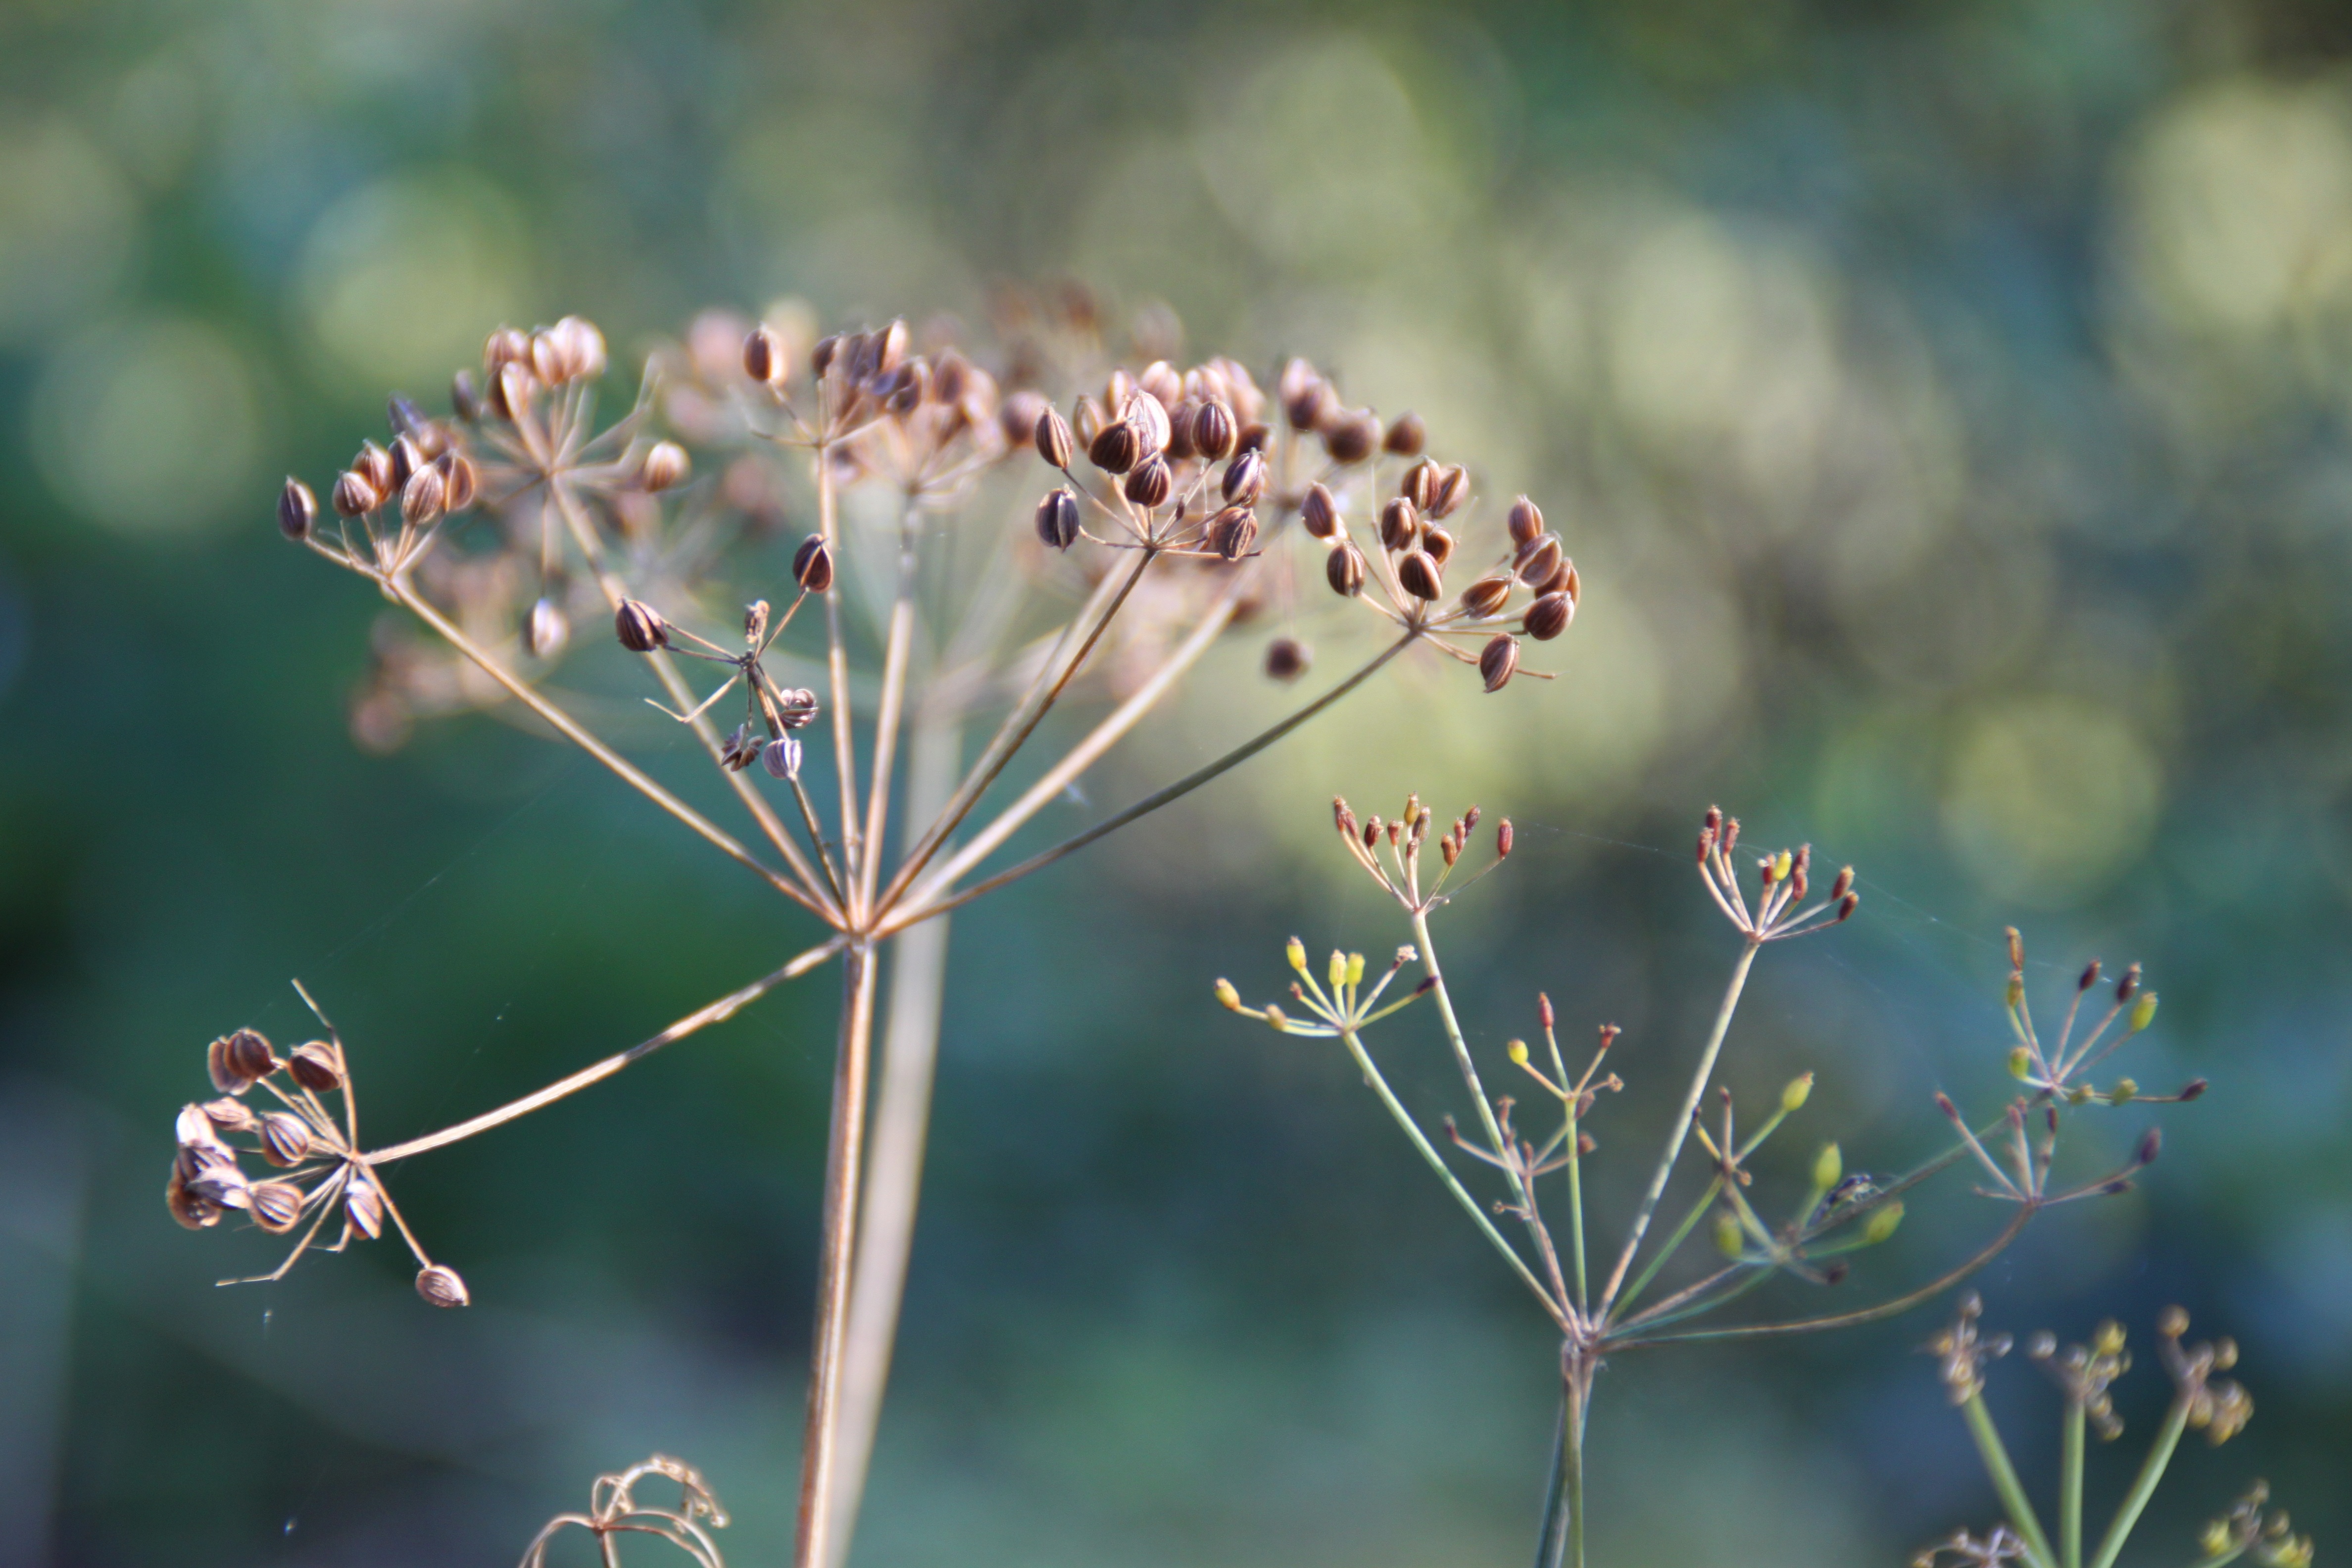
tree, nature, grass, branch, blossom, plant, sun, photography, leaf, seed, flower, frost, summer, herb, produce, autumn, botany, flora, fauna, wildflower, close up, shrub, macro photography, dill, flowering plant, grass family, plant stem, land plant, thorns spines and prickles